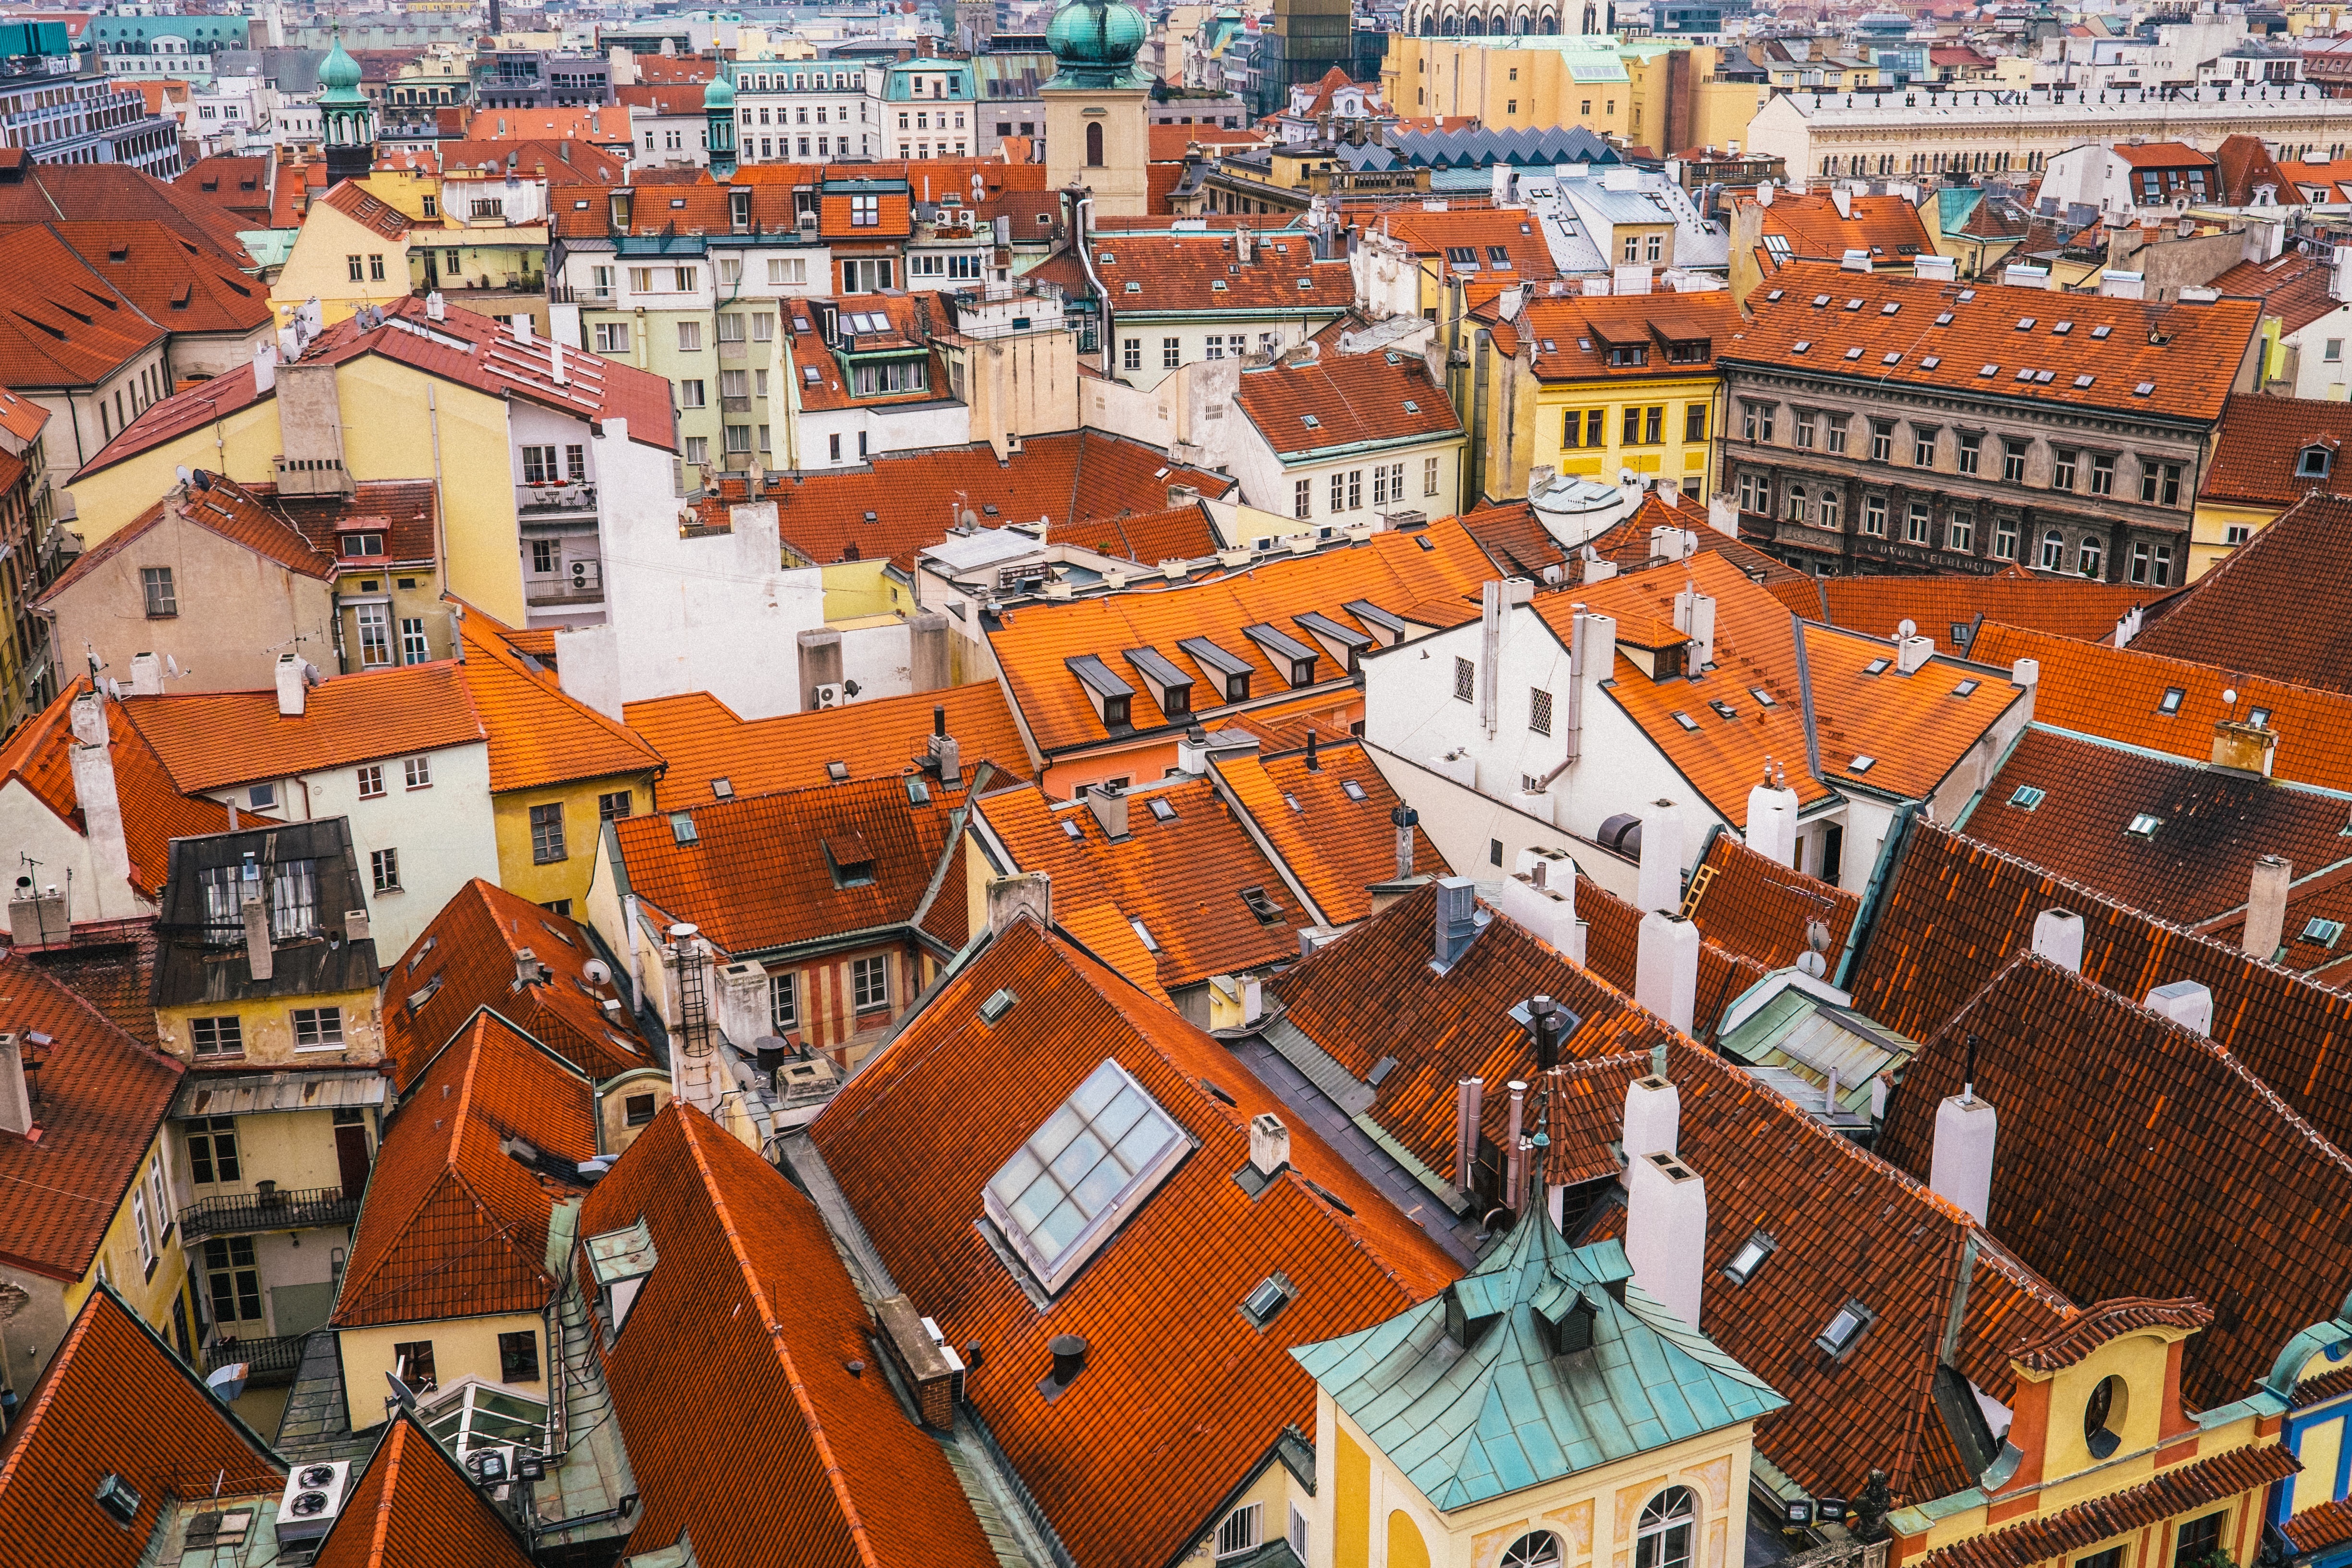
skyline, street, town, roof, rooftop, building, city, cityscape, downtown, suburb, metropolis, neighbourhood, bird's eye view, aerial photography, urban area, residential area, geographical feature, human settlement, metropolitan area